Convolutional neural network

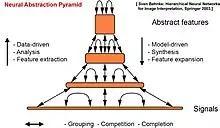
Neural abstraction pyramid

When dealing with high-dimensional inputs such as images, it is impractical to connect neurons to all neurons in the previous volume because such a network architecture does not take the spatial structure of the data into account. Convolutional networks exploit spatially local correlation by enforcing a sparse local connectivity pattern between neurons of adjacent layers: each neuron is connected to only a small region of the input volume.